Alan Cameron of Erracht

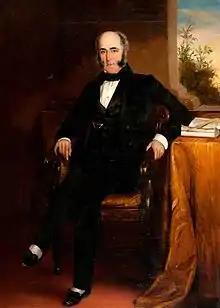
Portrait 1820

Lieutenant-General Sir Alan Cameron of Erracht (1753 – 9 March 1828) was a Scottish British Army officer who, at his own expense in 1793, raised the 79th Regiment of Foot (Cameron Highlanders).